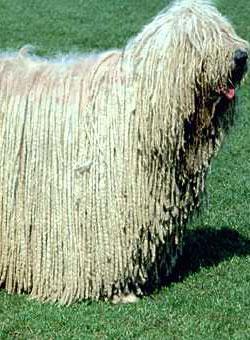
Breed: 318-n000115-komondor